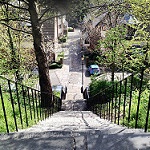
Scene: Outdoor